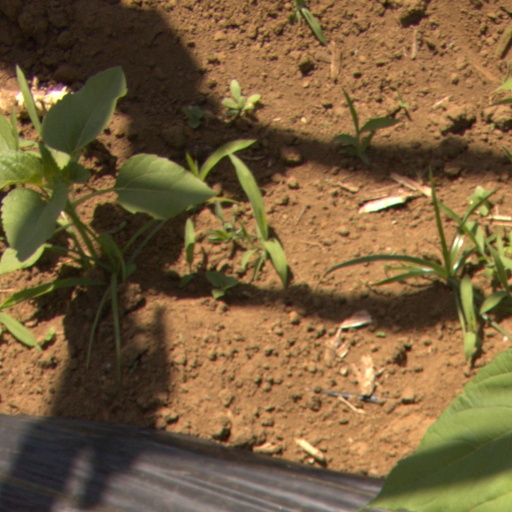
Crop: Jerusalem artichoke